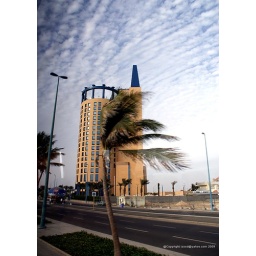
An office tower in Jeddah with coincidently, a really nice striking sky.